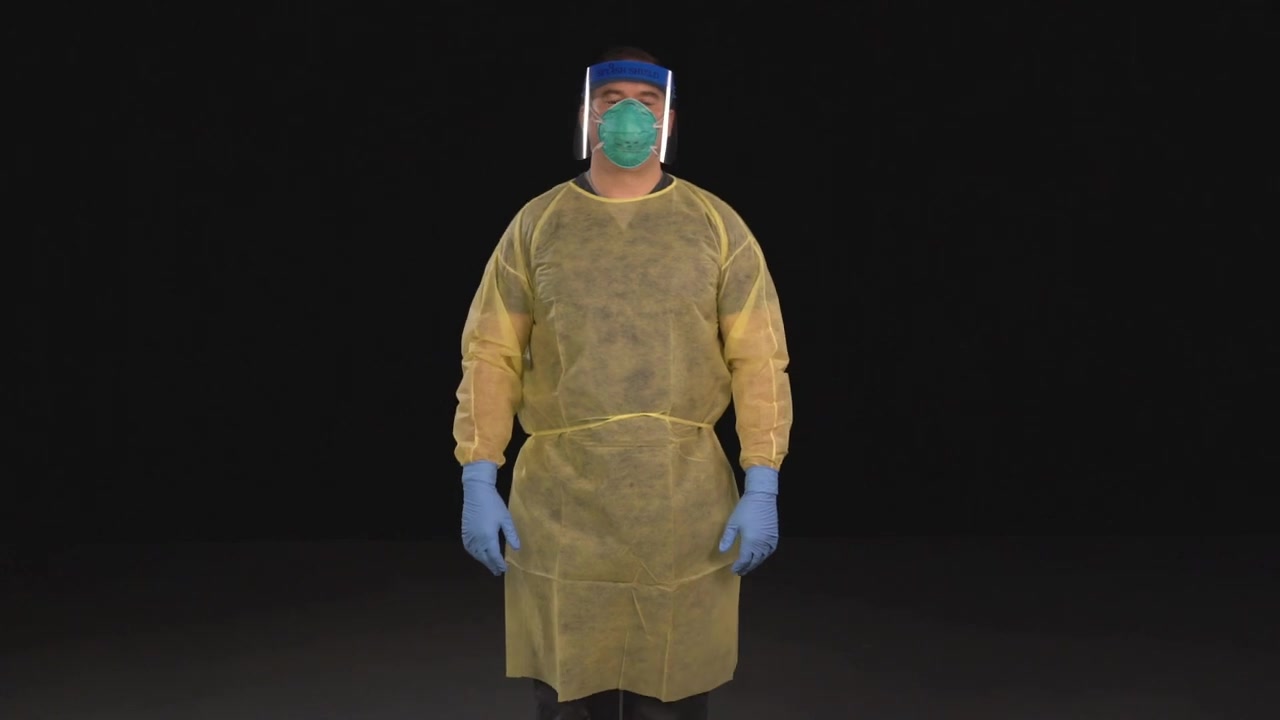
Objects detected:
Coverall
Gloves
Gloves
Face_Shield
Mask